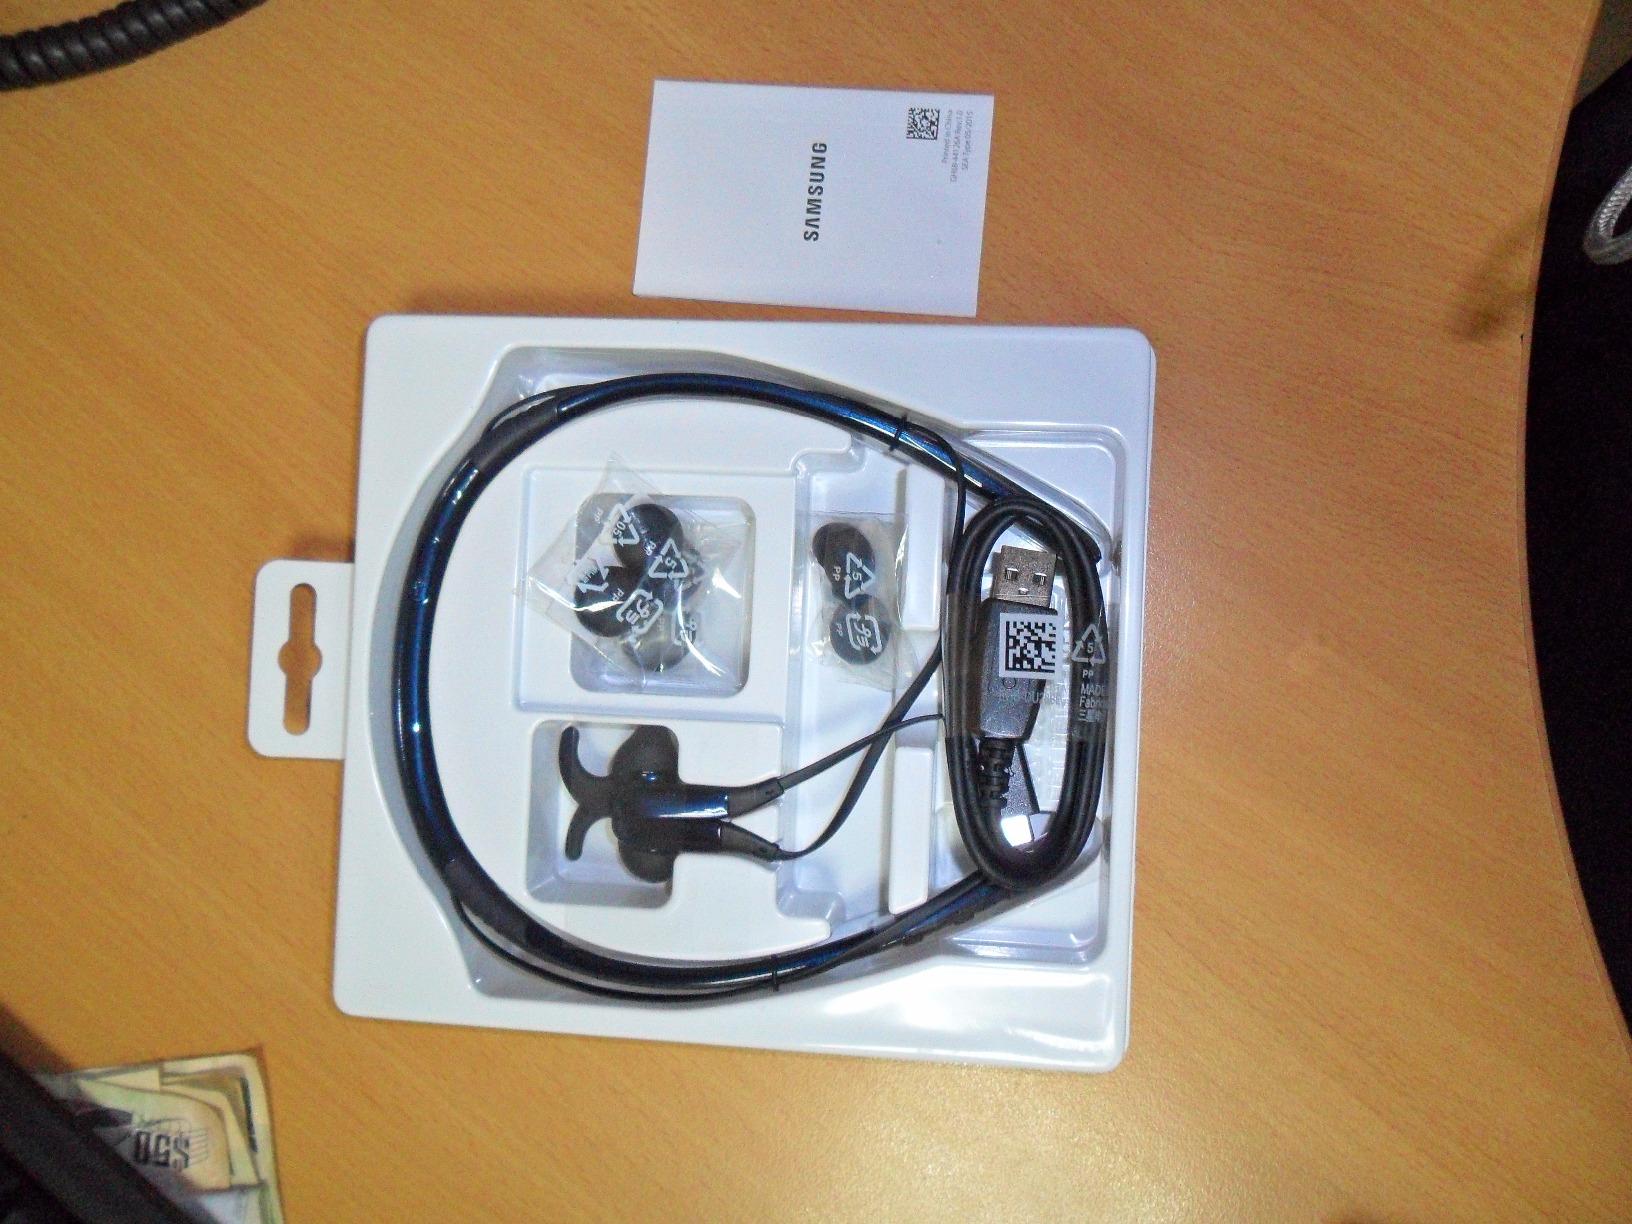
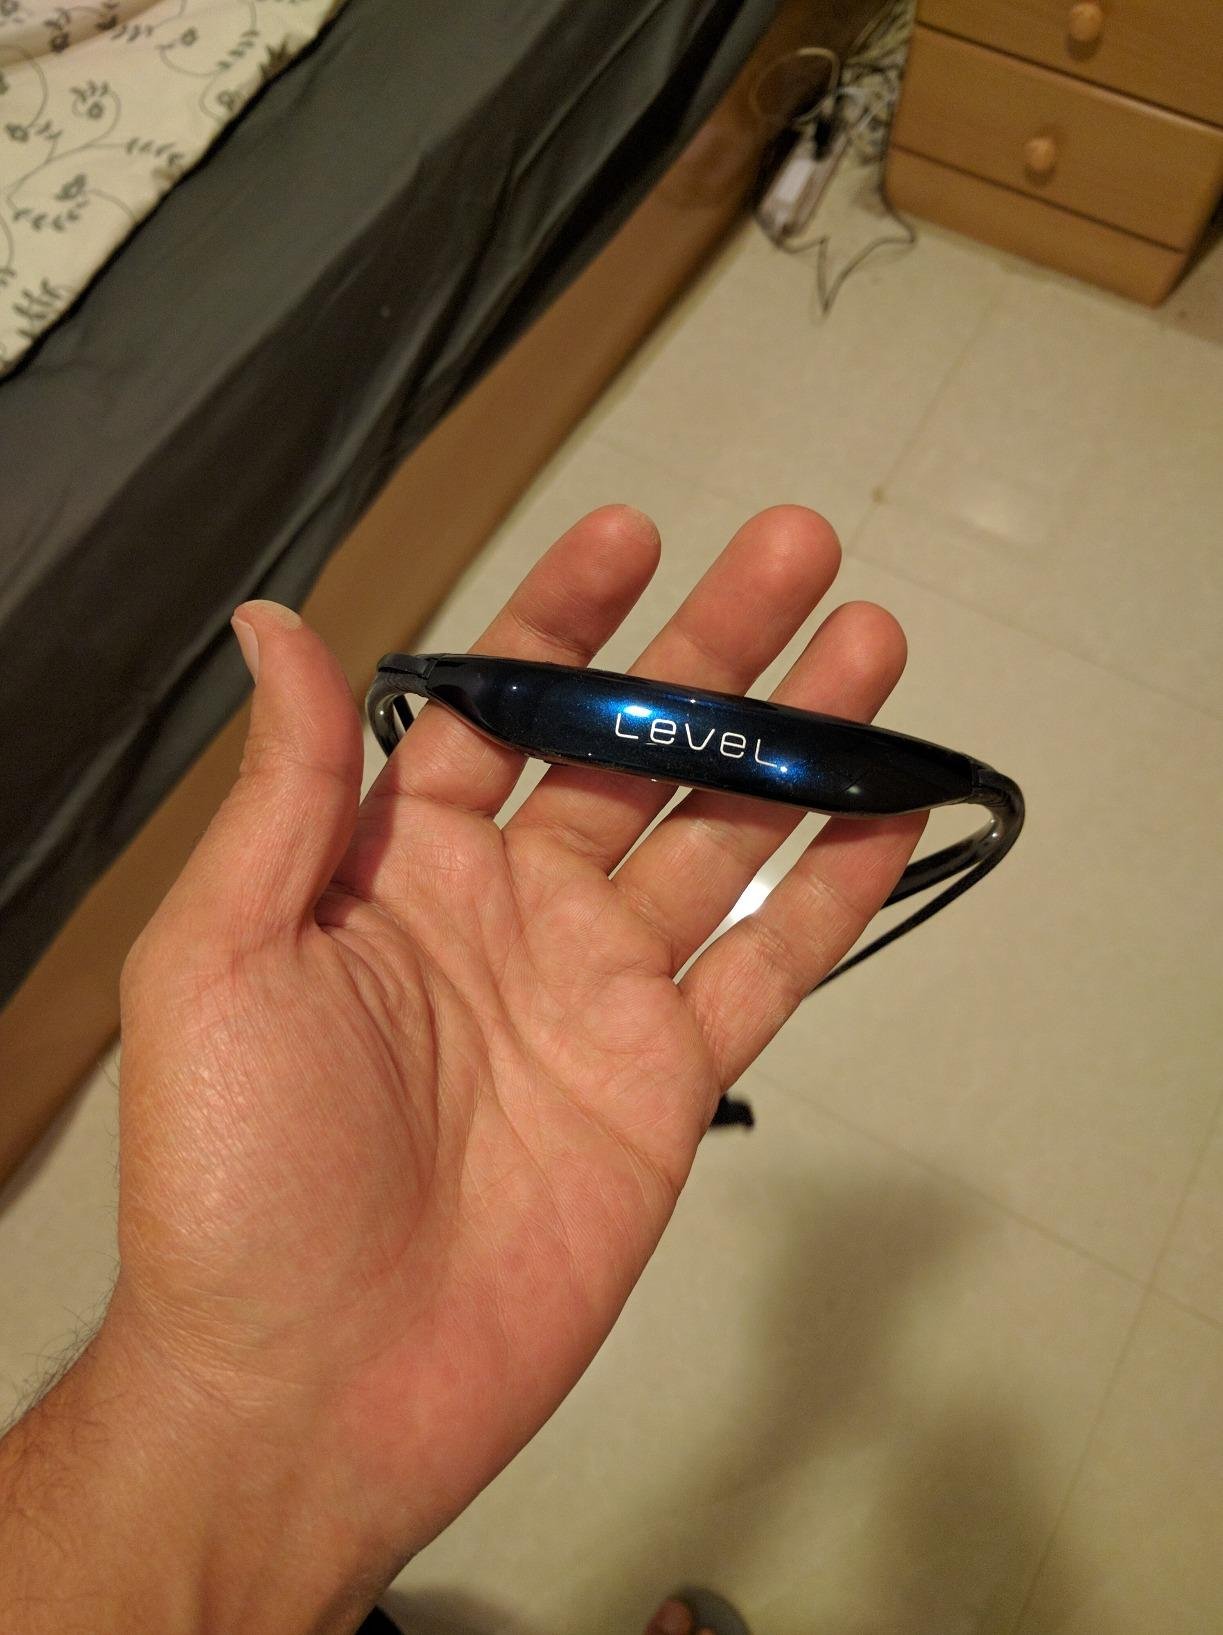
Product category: headphones
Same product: yes